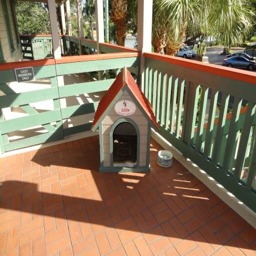
dog house at the lobby